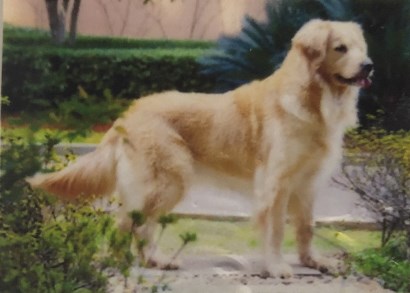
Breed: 5355-n000126-golden_retriever